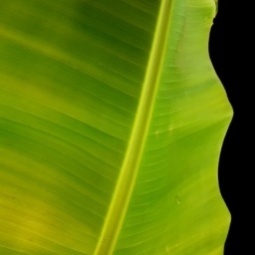
Label: Sulphur